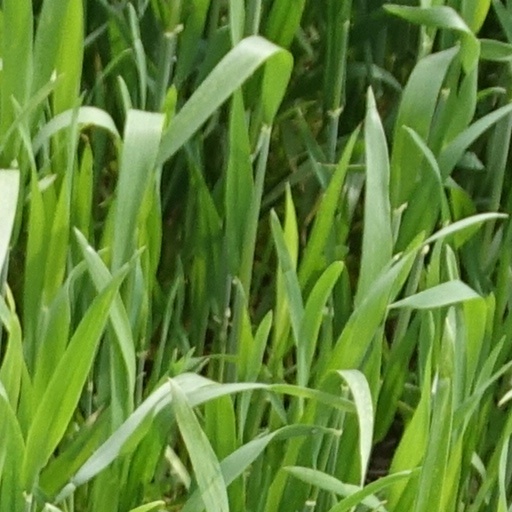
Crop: wheat